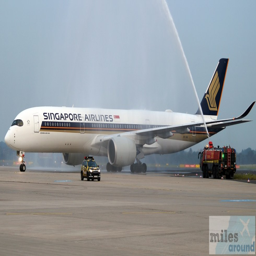
welcome with a water fountain